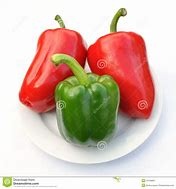
Label: capsicum